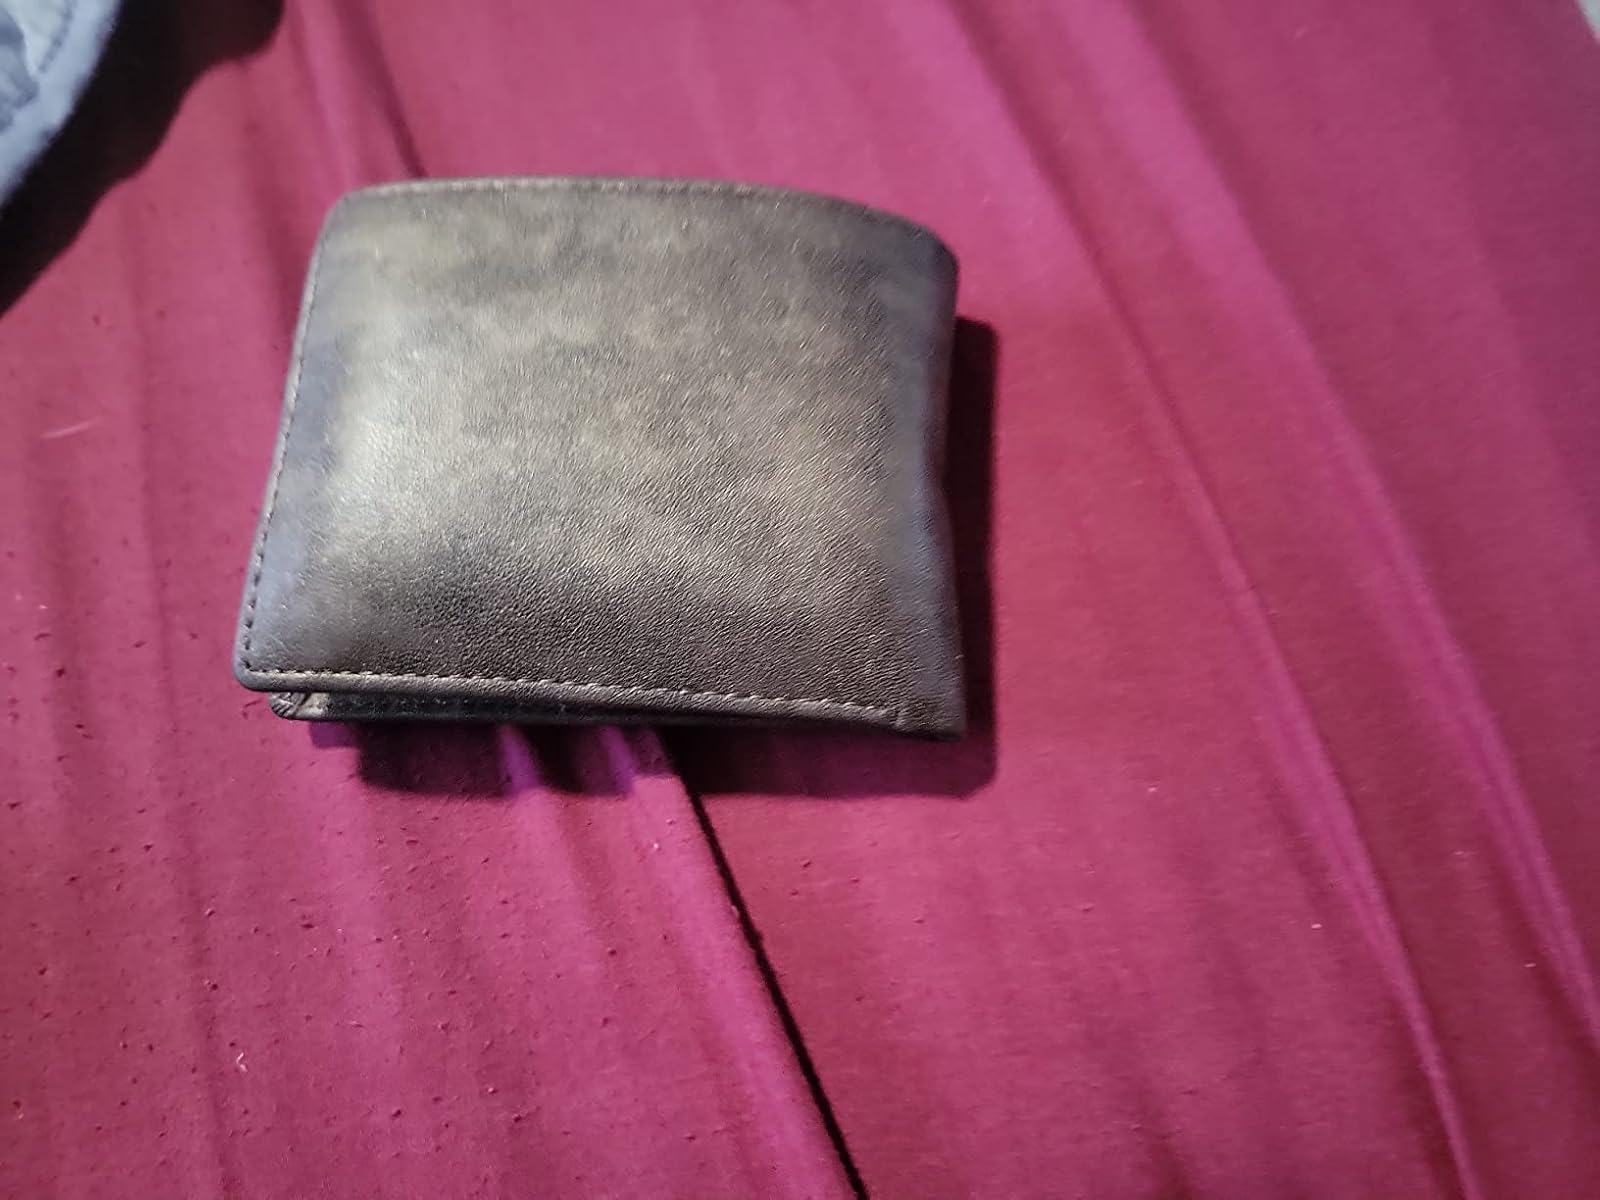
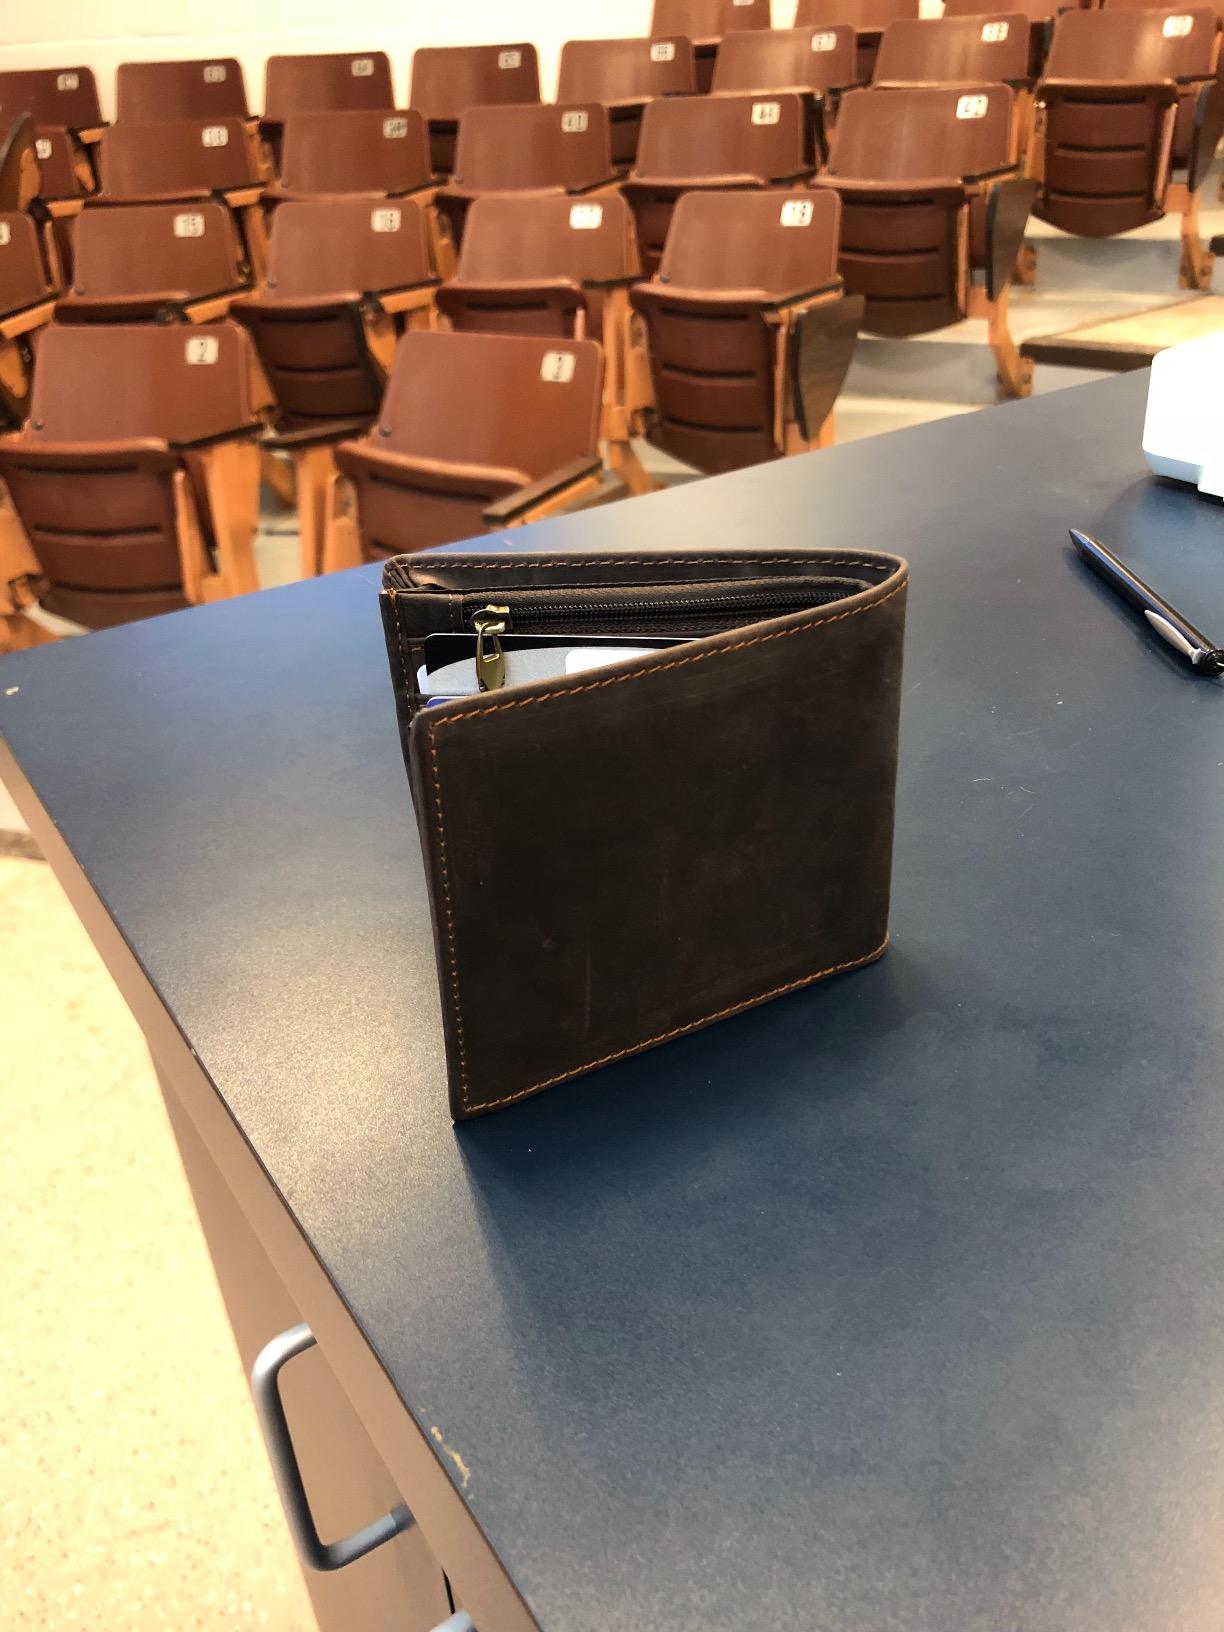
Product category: accessories_wallet
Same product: no